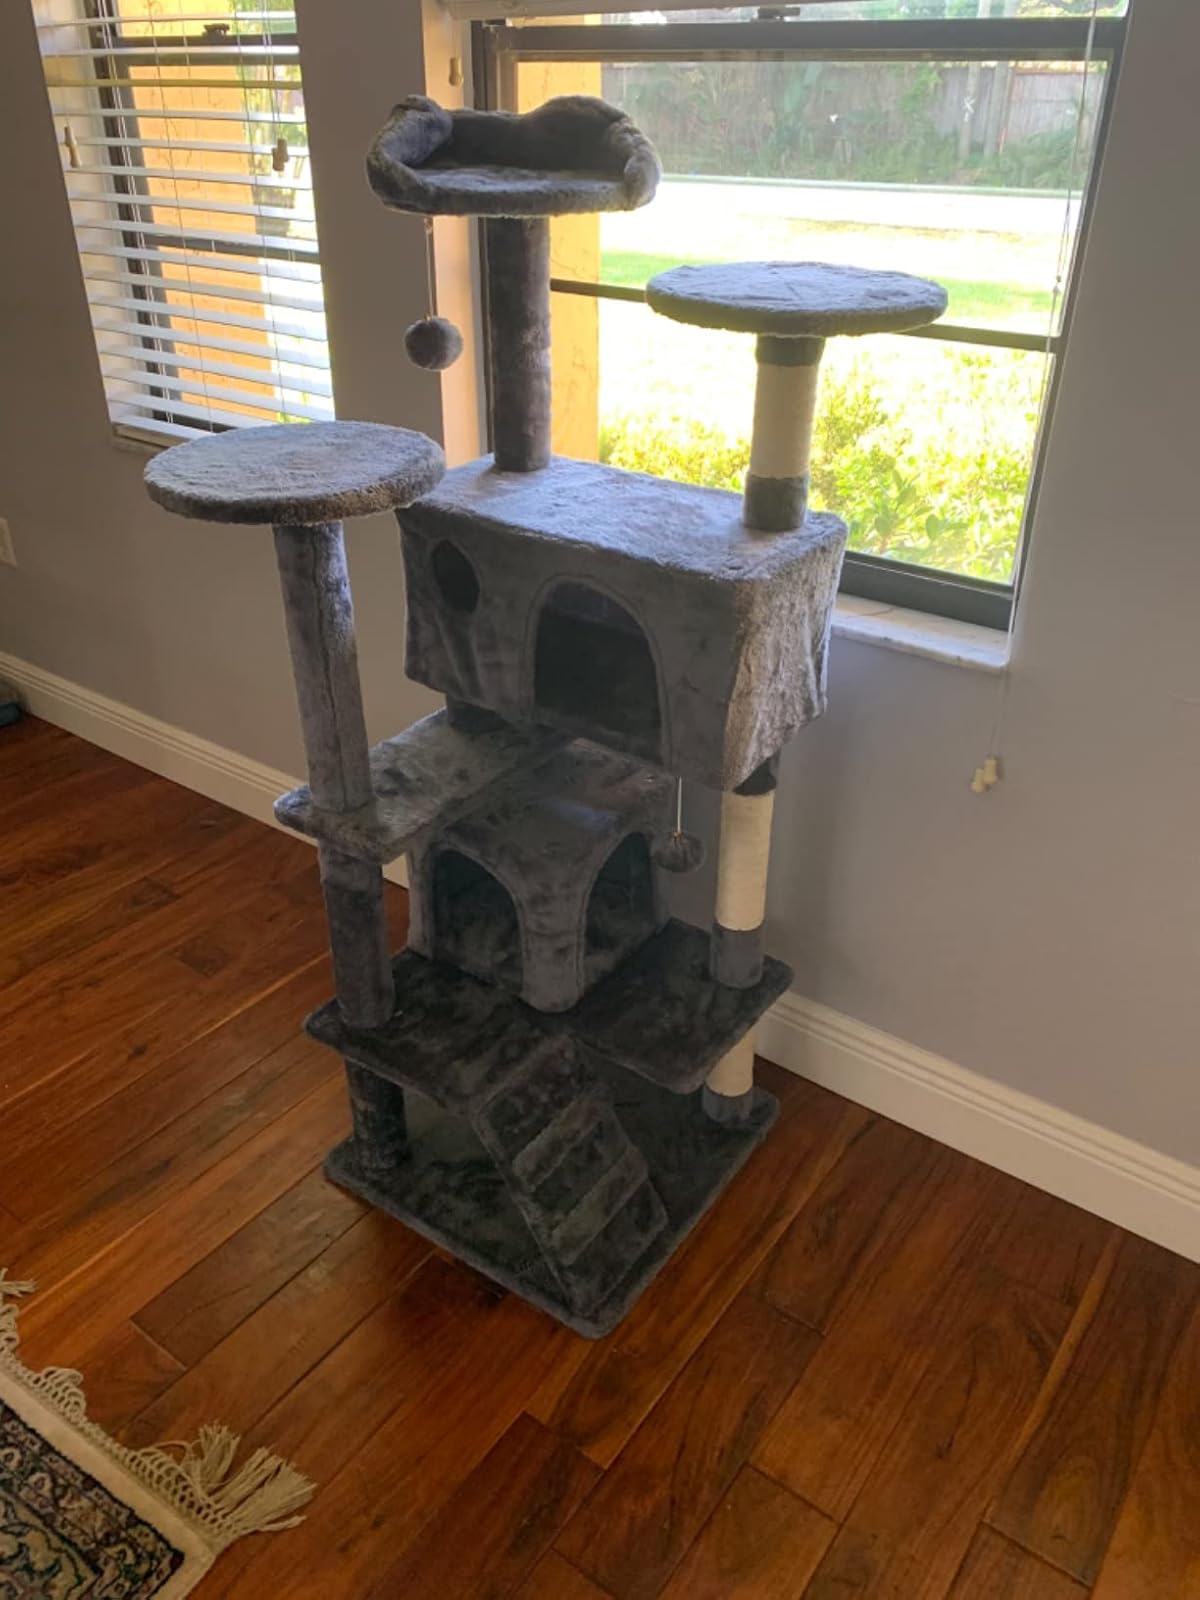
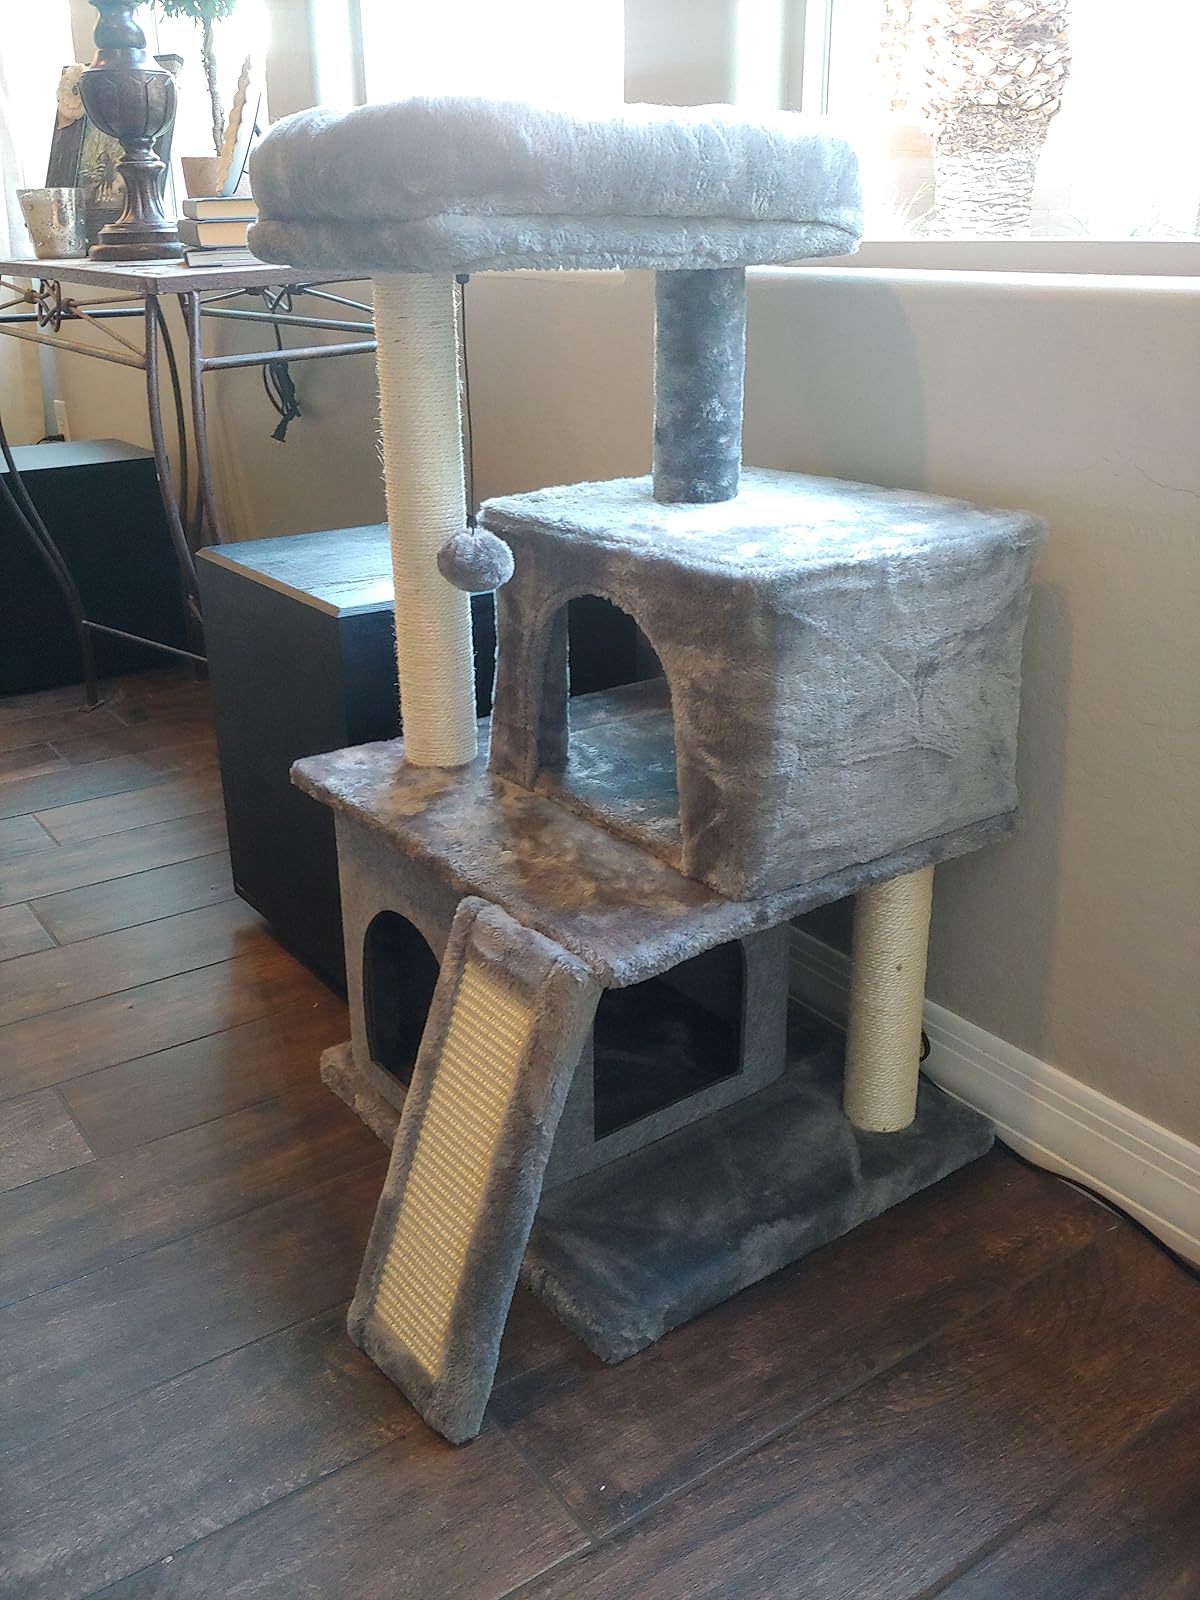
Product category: items_cat tree
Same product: no